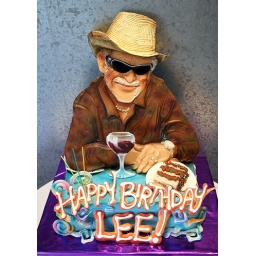
Cake with 3-D relief of birthday person in buttercream. This cake has endless variationsdepending on the subject. Cory